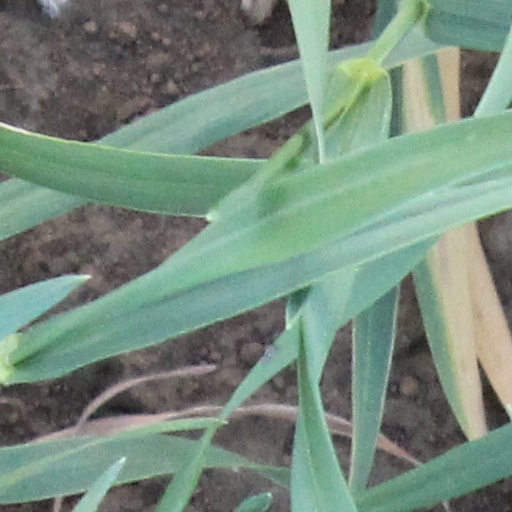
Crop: wheat